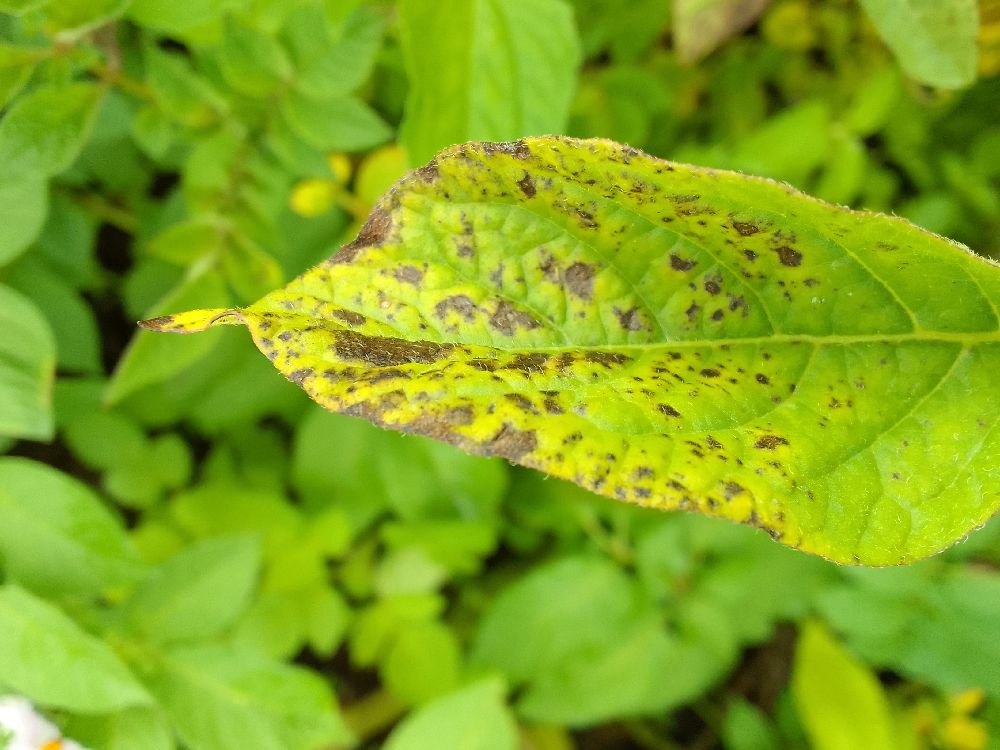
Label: Early blight